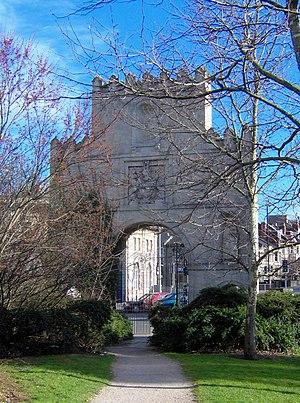
Cet article recense les arcs de triomphe construits à une époque postérieure à celle de l'Empire romain.